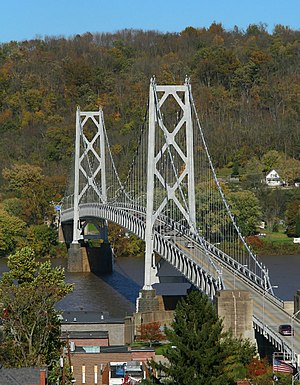
Længste hængebroer / Længste hængebroer
Simon Kenton broen
Liste over de længste hængebroer i verden identificerer hængebroer, der har et spænd på over 300 meter, i rækkefølge efter aftagende længde. Dette er den mest brugte måde til at sammenligne hængebroer.